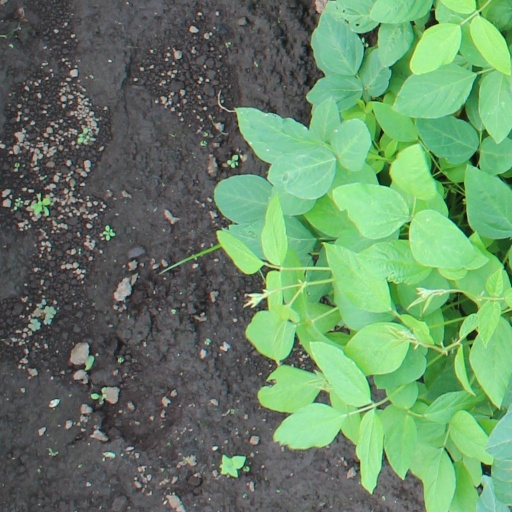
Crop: soybean